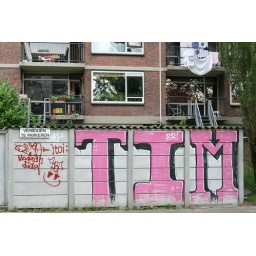
the apartment building next door in Delft